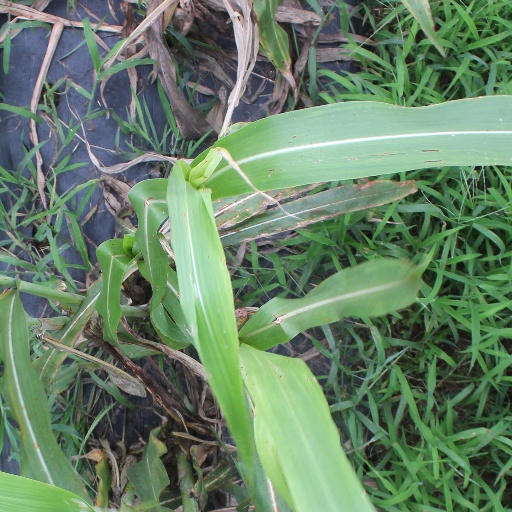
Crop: sorghum